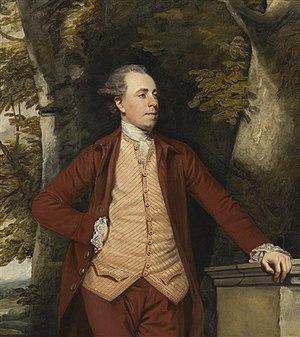
Richard Croftes est un homme politique britannique qui siège à la Chambre des communes entre 1767 et 1780.